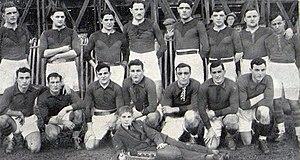
L'AS Bitteroise en 1927.
L'Association sportive de Béziers Hérault est un club de rugby à XV français basé à Béziers. Elle évolue pour la saison 2019-2020 en Pro D2 sous les commandes de David Aucagne, Sébastien Logerot et Gabriel Bocca.